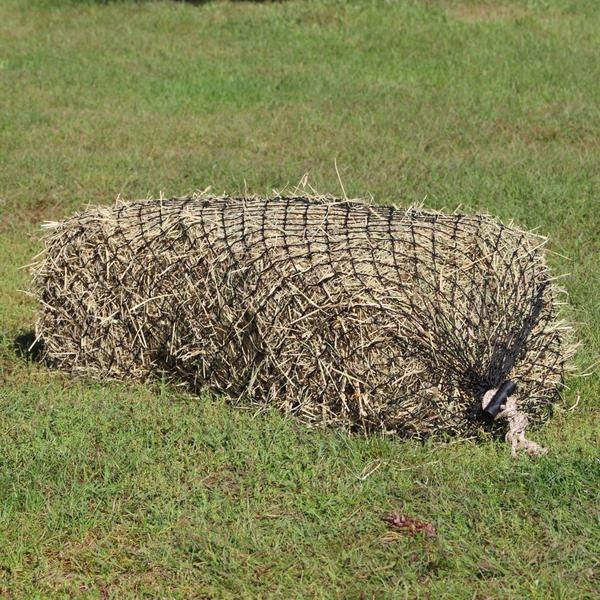
Hay Chix Small Bale
HayChix small bale (available in 1”slow feed extreme, 1 ¼” slow feed, 1 ¾ original or heavy duty) Take control of your small square bales and get at least 94% of hay out of every bale with the Hay Chix® Small Bale Net! With less hay waste, you'll save both time and money. The Small Bale Net will fit 2-string bales up to 70 lbs. Use it on the ground, in your pasture, in a stall, or throw it in a feeder to keep it off the ground.
Brand: Hay Chix
Category: Business & Industrial > Agriculture > Animal Husbandry > Livestock Feed > Goat & Sheep Feed